Indianapolis 500

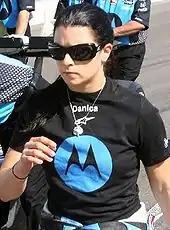
Danica Patrick on Pole Day at Indy, 2007

Many people promote and share information about the Indianapolis 500 and its memorabilia collecting. The National Indy 500 Collectors Club is an independent active organization that has been dedicated to supporting such activities. The organization was established January 1, 1985, in Indianapolis by its founder John Blazier and includes an experienced membership available for discussion and advice on Indy 500 memorabilia trading and Indy 500 questions in general.